Cody Porter

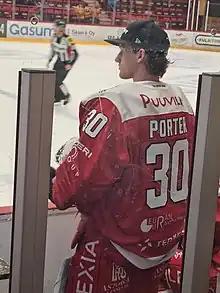
Porter with Porin Ässät in 2023

Cody Porter (born 23 September 1997) is a Canadian professional ice hockey goaltender currently playing for Starbulls Rosenheim in DEL2. Porter has previously represented SaiPa, Tappara and Ässät in the Finnish Elite League, KH Zagłębie Sosnowiec in the Polska Hokej Liga, IPK Iisalmi and RoKi in the Mestis.